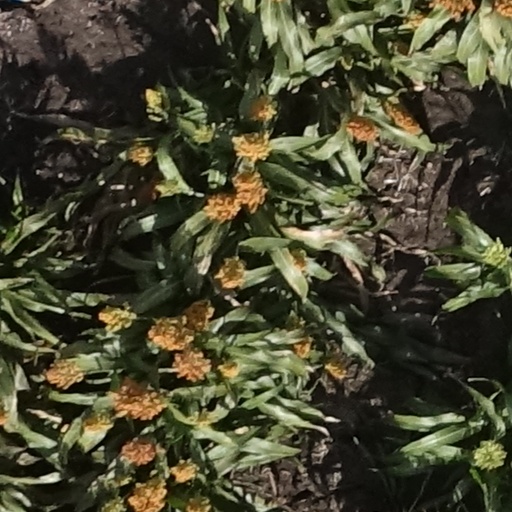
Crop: sorghum